Walter Menzies

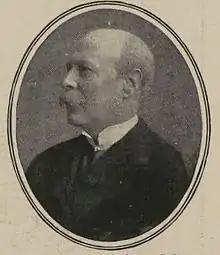
Sir Walter Menzies

Sir Walter Menzies (24 July 1856 – 26 October 1913) was a Liberal Party politician in Scotland who served as Member of Parliament (MP) for Southern Lanarkshire from 1906 to 1913.